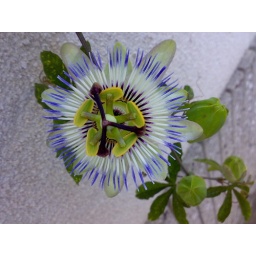
I found Passion flower (Granadilla) in the garden of my parents' house in Katsuragi, Nara. I took the photo with my Nokia N73.